3rd (City of London) Battalion, London Regiment

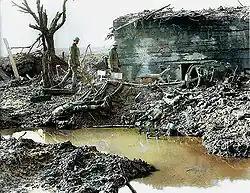
Captured German pillbox or "Mebu" at Passchendaele

The Gommecourt attack had been a diversion and no further attack was made in the area. The reduced battalions of 56th Division had to hold their line until 20 August. After being relieved, the 56th Division moved to the southern Somme sector, where it trained with the first tanks to arrive in France.